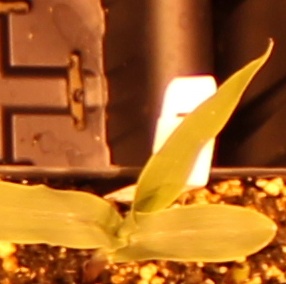
Label: Corn